Jeroen Straathof

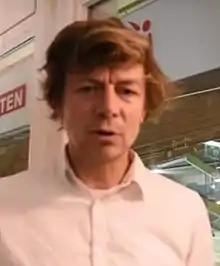
Straathof (2017)

Johannes Nicolaas Maria ("Jeroen") Straathof (born 18 November 1972) is a retired Dutch racing cyclist and speed skater. Straathof was the first, and still the only, athlete in the world to represent his country at the Summer Olympics, the Winter Olympics and the Paralympics.